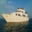
Label: ship